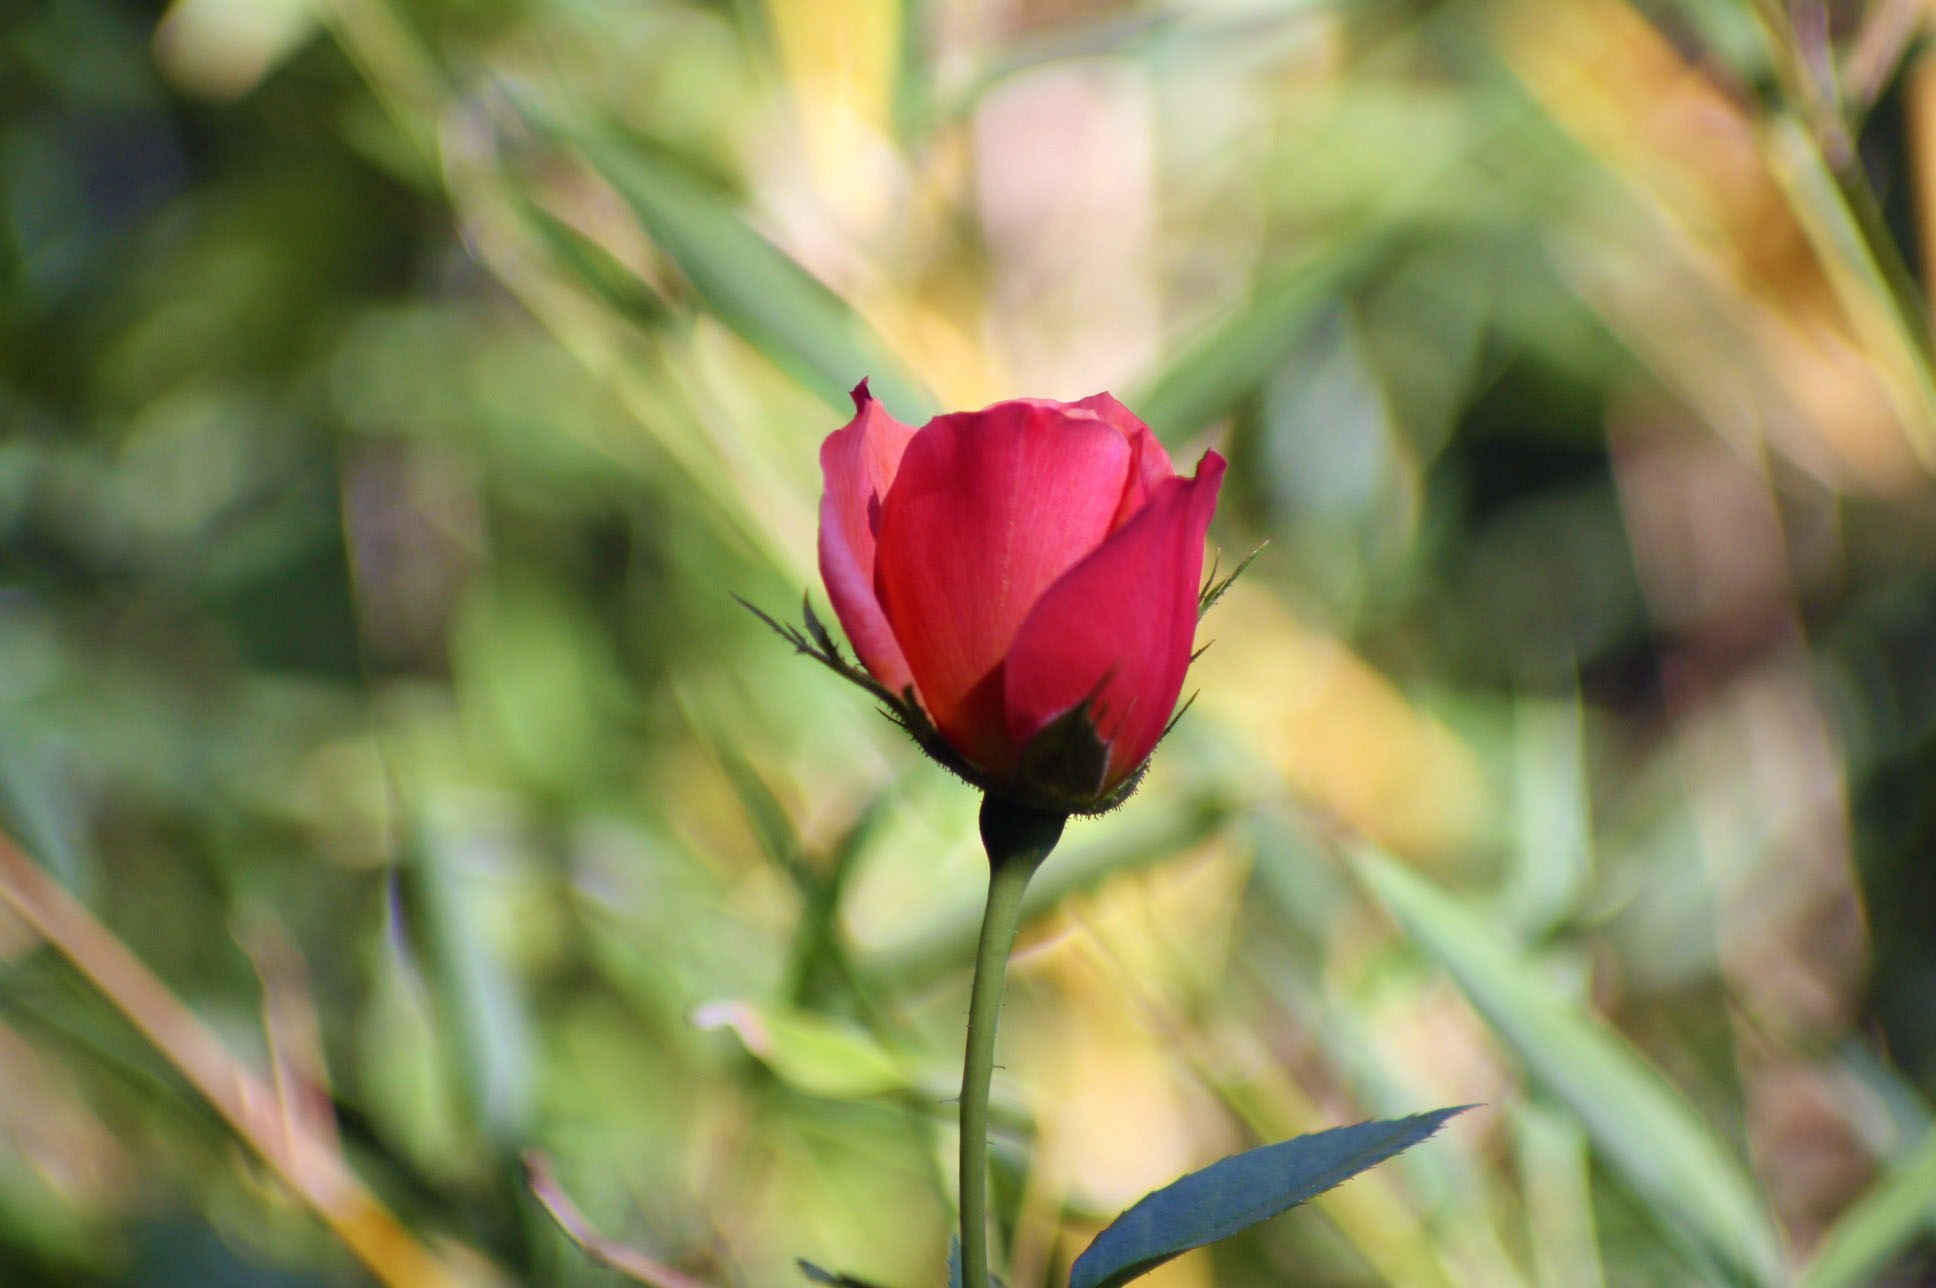
nature, blossom, plant, leaf, flower, petal, rose, green, red, botany, flora, wildflower, close up, bud, macro photography, flowering plant, plant stem, land plant